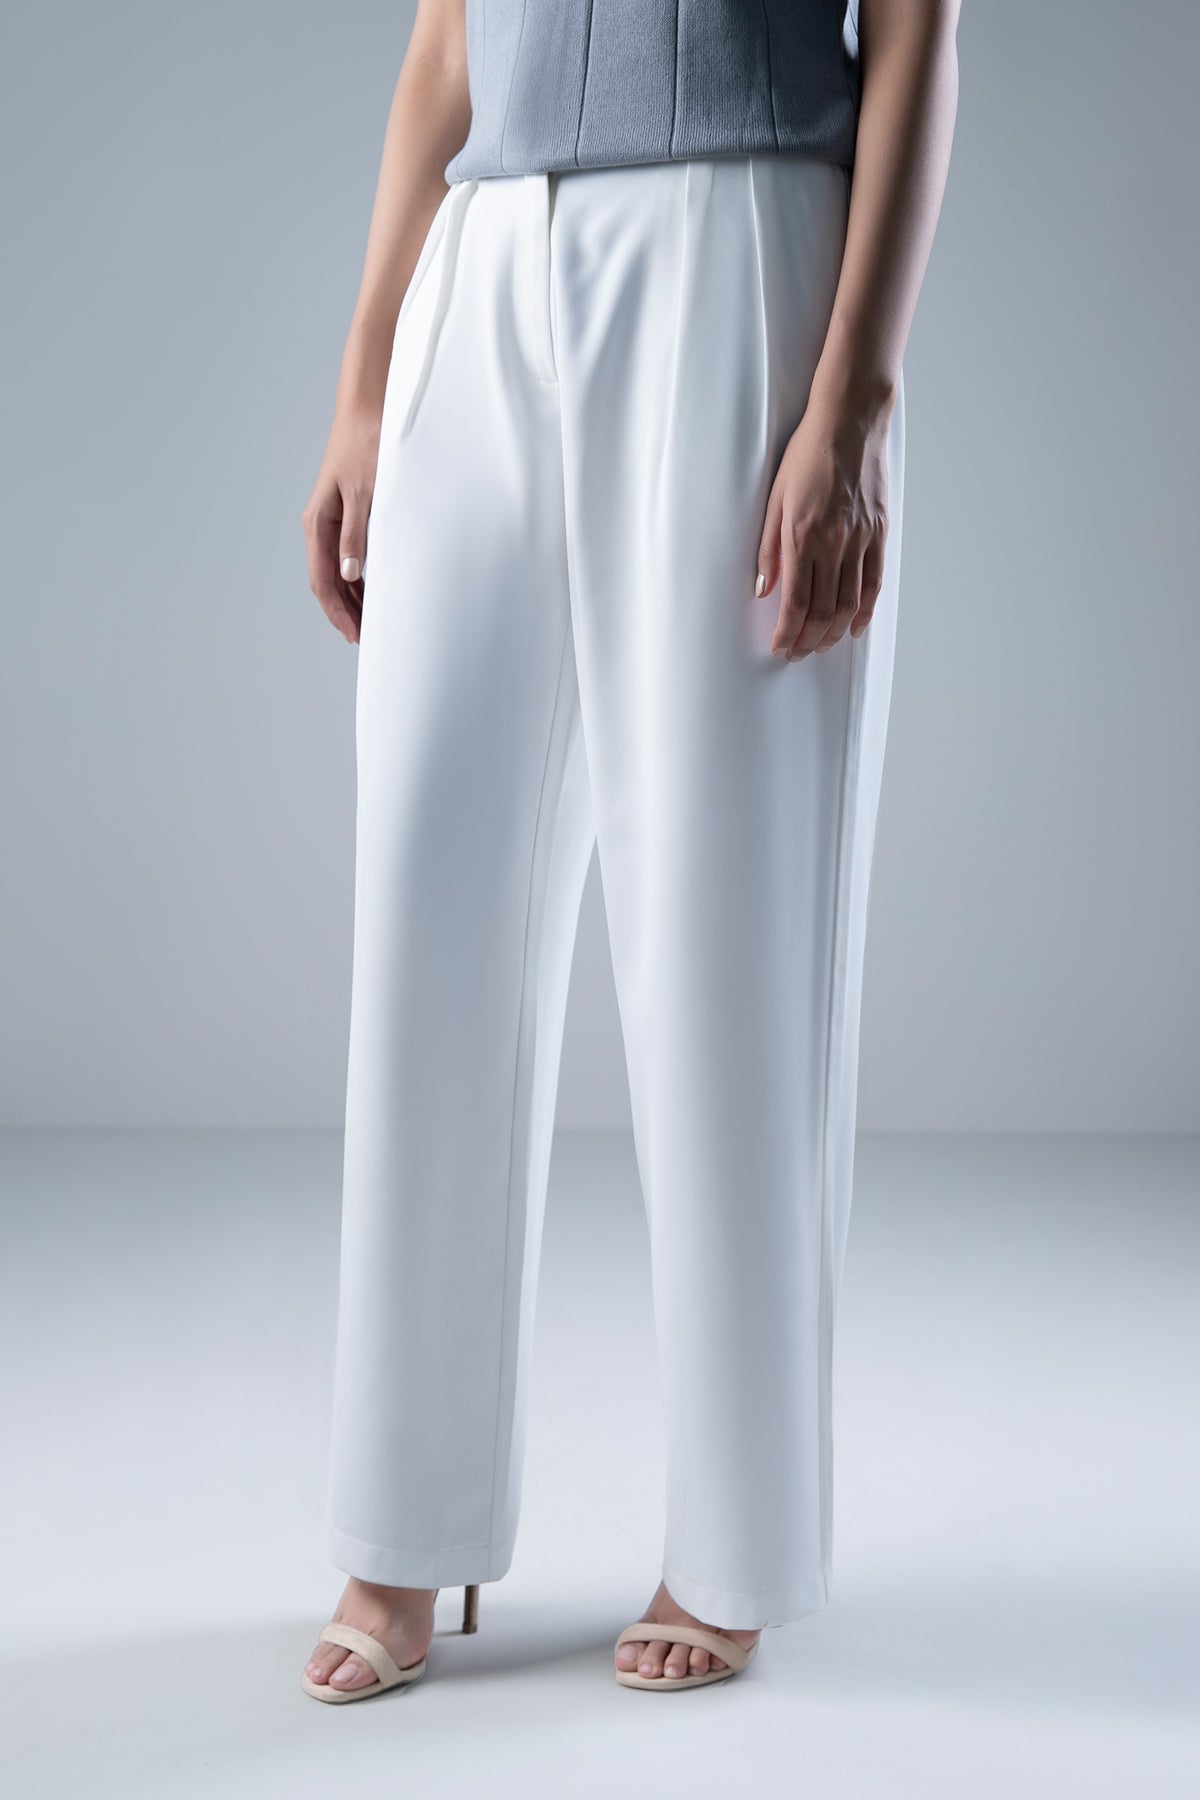
white pleated wide leg pants